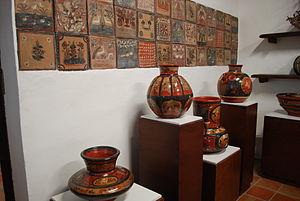
L'histoire de la céramique de Jalisco, au Mexique, remonte loin dans la période préhispanique, mais la production moderne est le résultat des techniques introduites par les Espagnols pendant la période coloniale et l'introduction de la production à haut feu dans les années 1950 et 1960 par Jorge Wilmot et Ken Edwards. Aujourd'hui, plusieurs types de céramiques traditionnelles comme le bruñido, le canelo et le pétatillo sont encore fabriqués, ainsi que des céramiques à haute température comme le grès, avec des motifs décoratifs traditionnels et non traditionnels. Les deux principaux centres de céramique sont Tlaquepaque et Tonalá, avec une grande variété de produits tels que des ustensiles de cuisine, assiettes, bols, tirelires et de nombreux types de figurines.